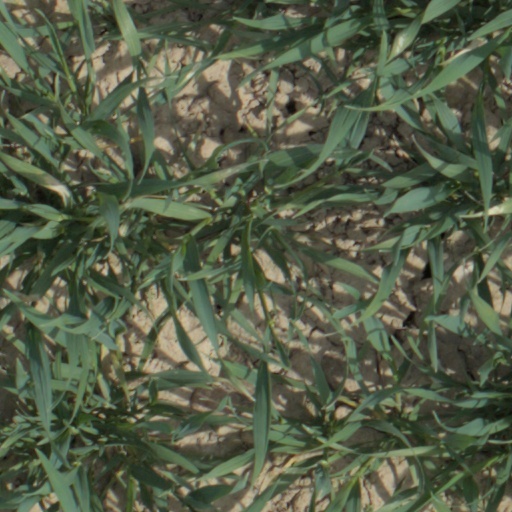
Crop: wheat